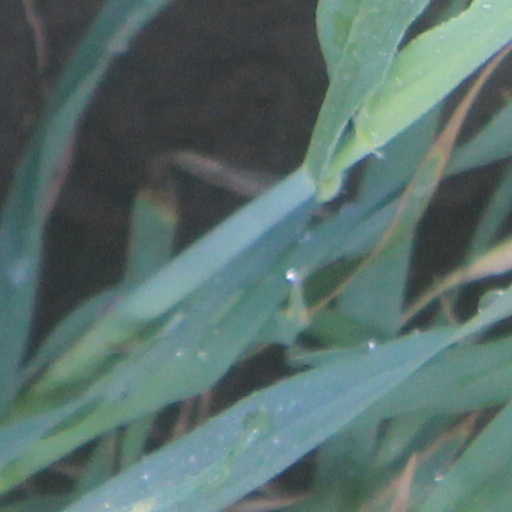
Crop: wheat